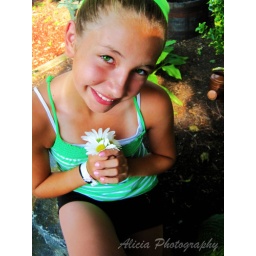
girl in green